Salton Sea

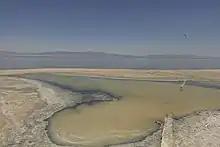
Toxic salt ponds along the western shoreline

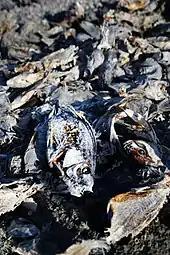
Dead fish on the western shore of Salton City

The desert pupfish is the only native fish species in the sea and is a federally listed endangered species. The desert pupfish, notable for its ability to withstand the rising salinity of the Salton Sea, can survive salinities ranging from freshwater to twice as salty as seawater. The pupfish have adapted to the Imperial Irrigation District's drains, which funnel water runoff from farms into the Salton Sea.